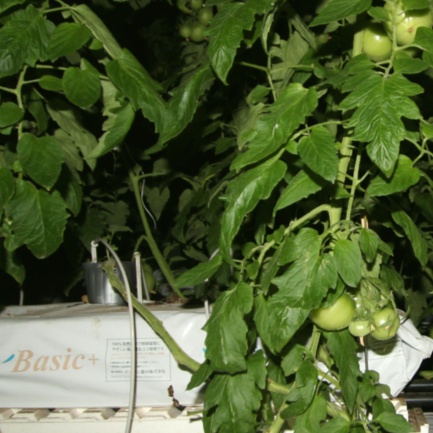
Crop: tomato